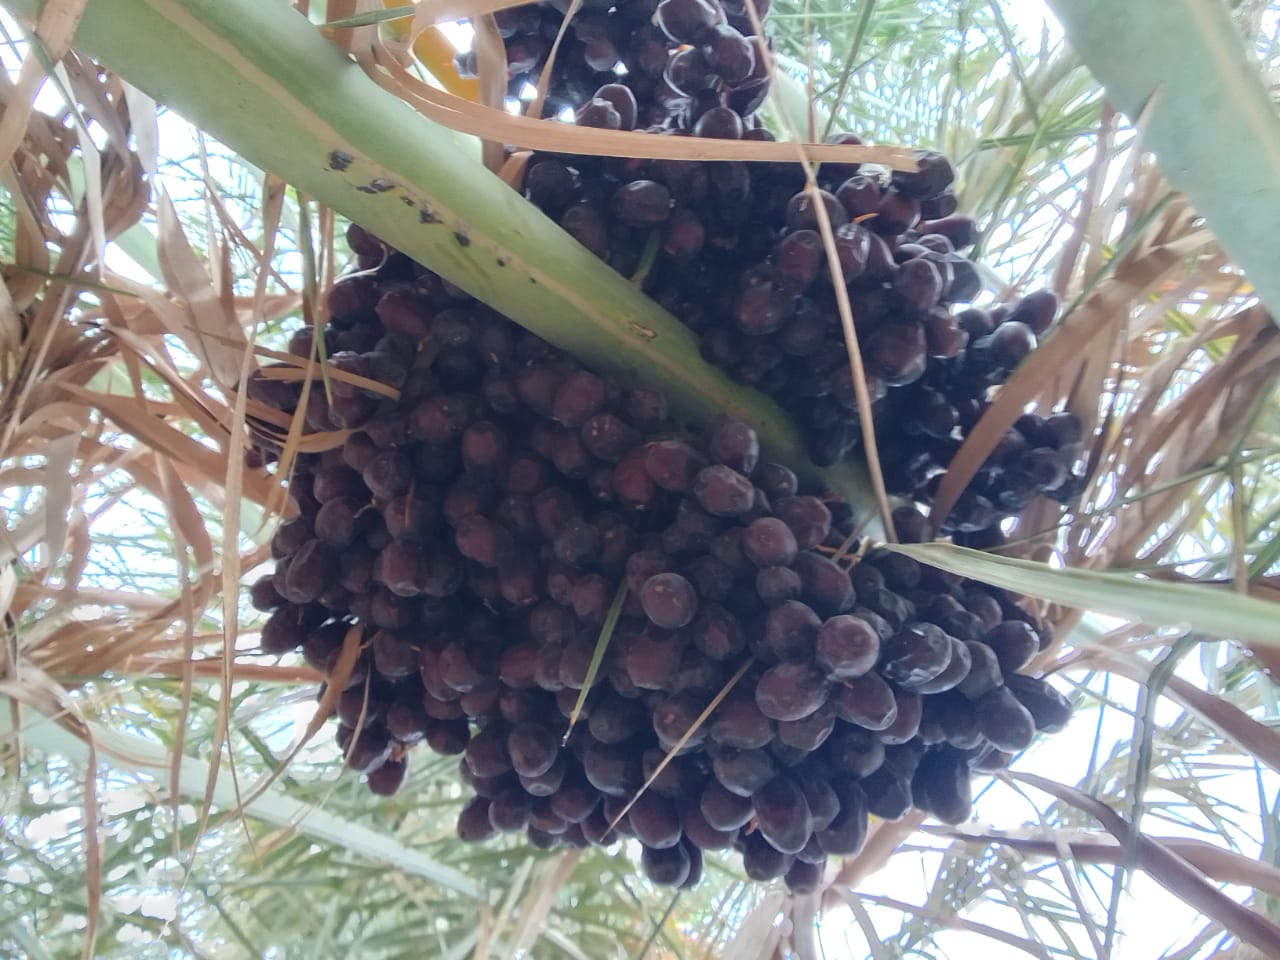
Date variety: bouisthami